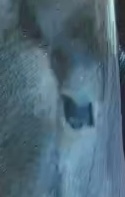
Face region: eyes (orbital_tightening_and_eye_area)
Pain indicator: moderately_present